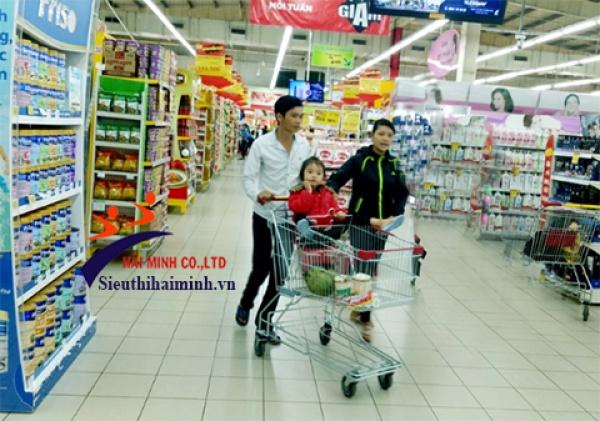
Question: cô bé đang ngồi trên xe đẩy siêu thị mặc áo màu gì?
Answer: màu đỏ